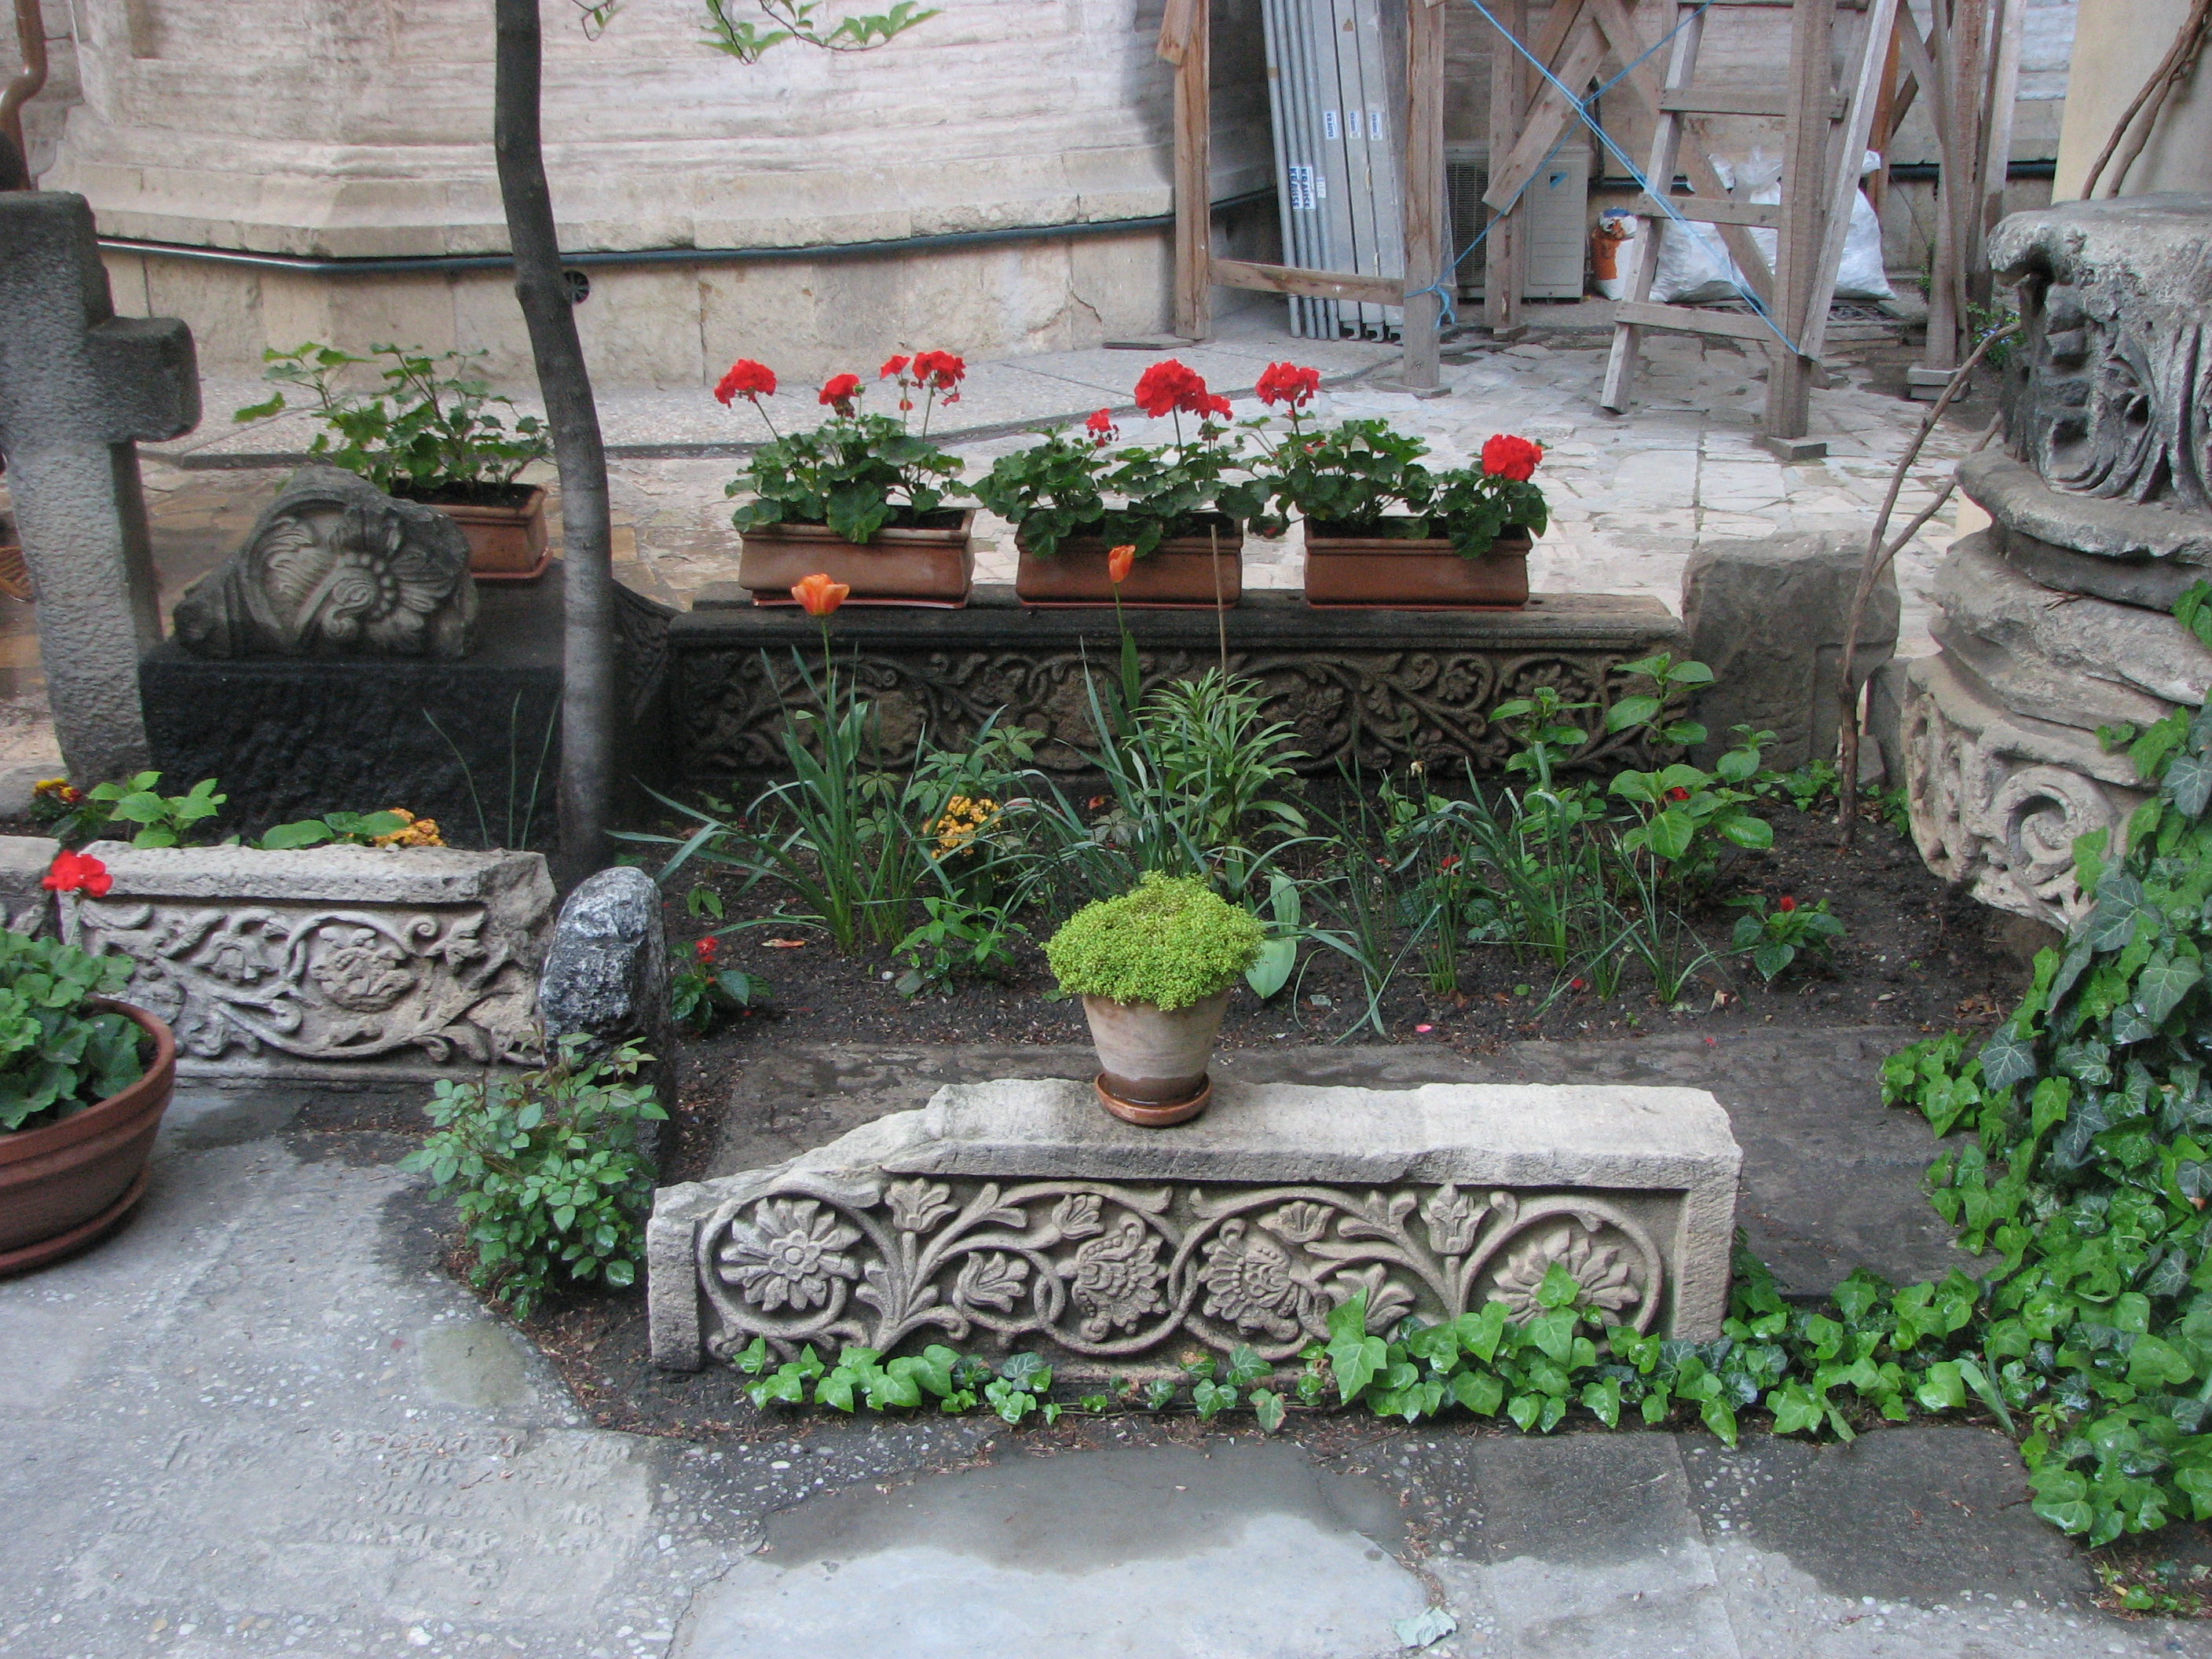
architecture, photography, flower, building, photo, europe, backyard, religion, church, garden, christian, photos, grave, religious, free, de, landscaping, courtyard, churches, fotografie, christianity, romana, orthodox, eastern, yard, floristry, water feature, romania, bor, biserica, arhitectura, orthodoxy, romanian, ortodoxa, ortodox, ortodoxia, ortodoxie, ecclesiastical, bisericeasc, cladire, edificiu, stavropoleos, cre tinism, cre tin